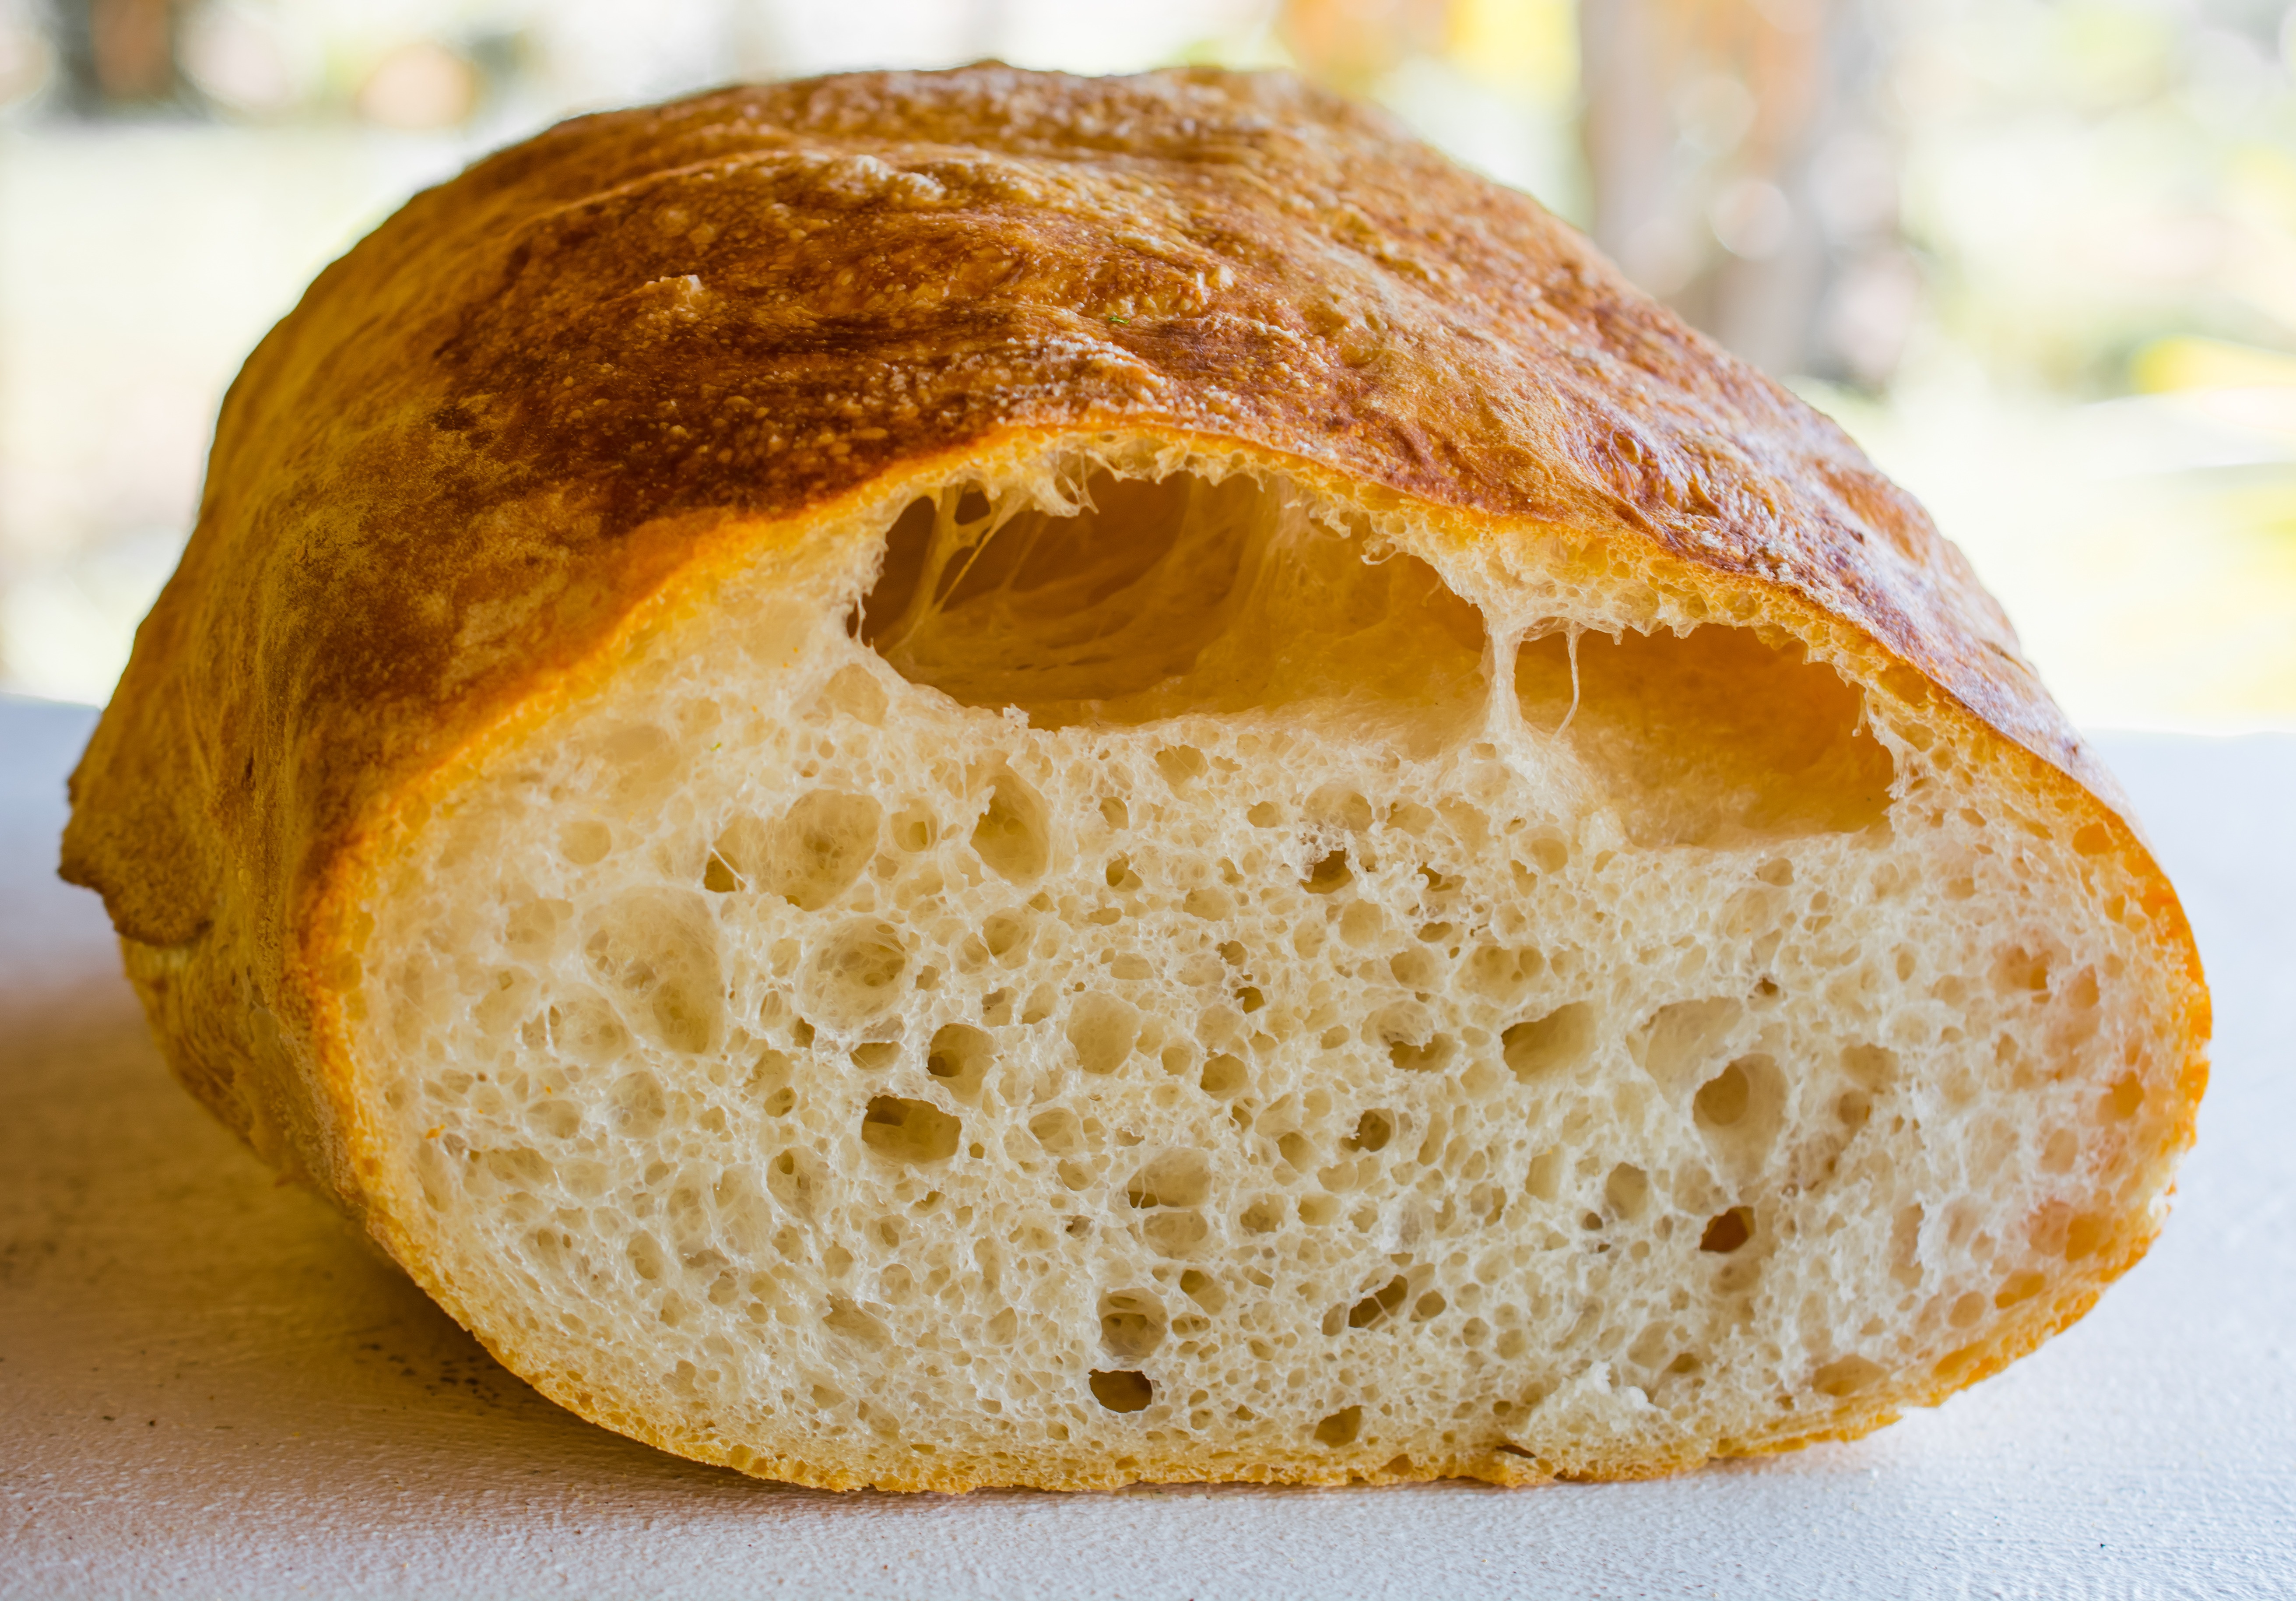
food, baking, bread, sourdough, pastries, ciabatta, baked goods, white bread pastries, brown bread, bread roll, rye bread, grass family, whole grain, sliced bread